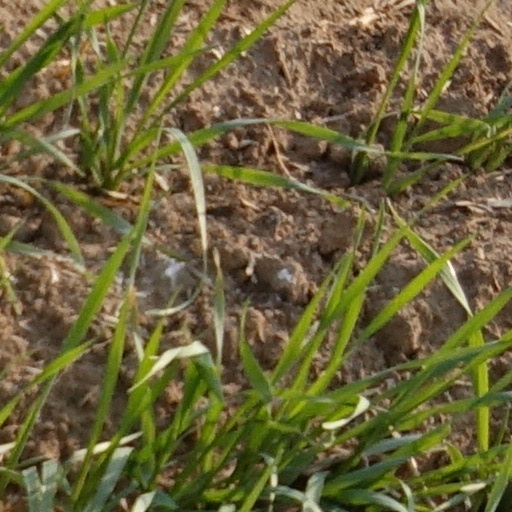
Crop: wheat